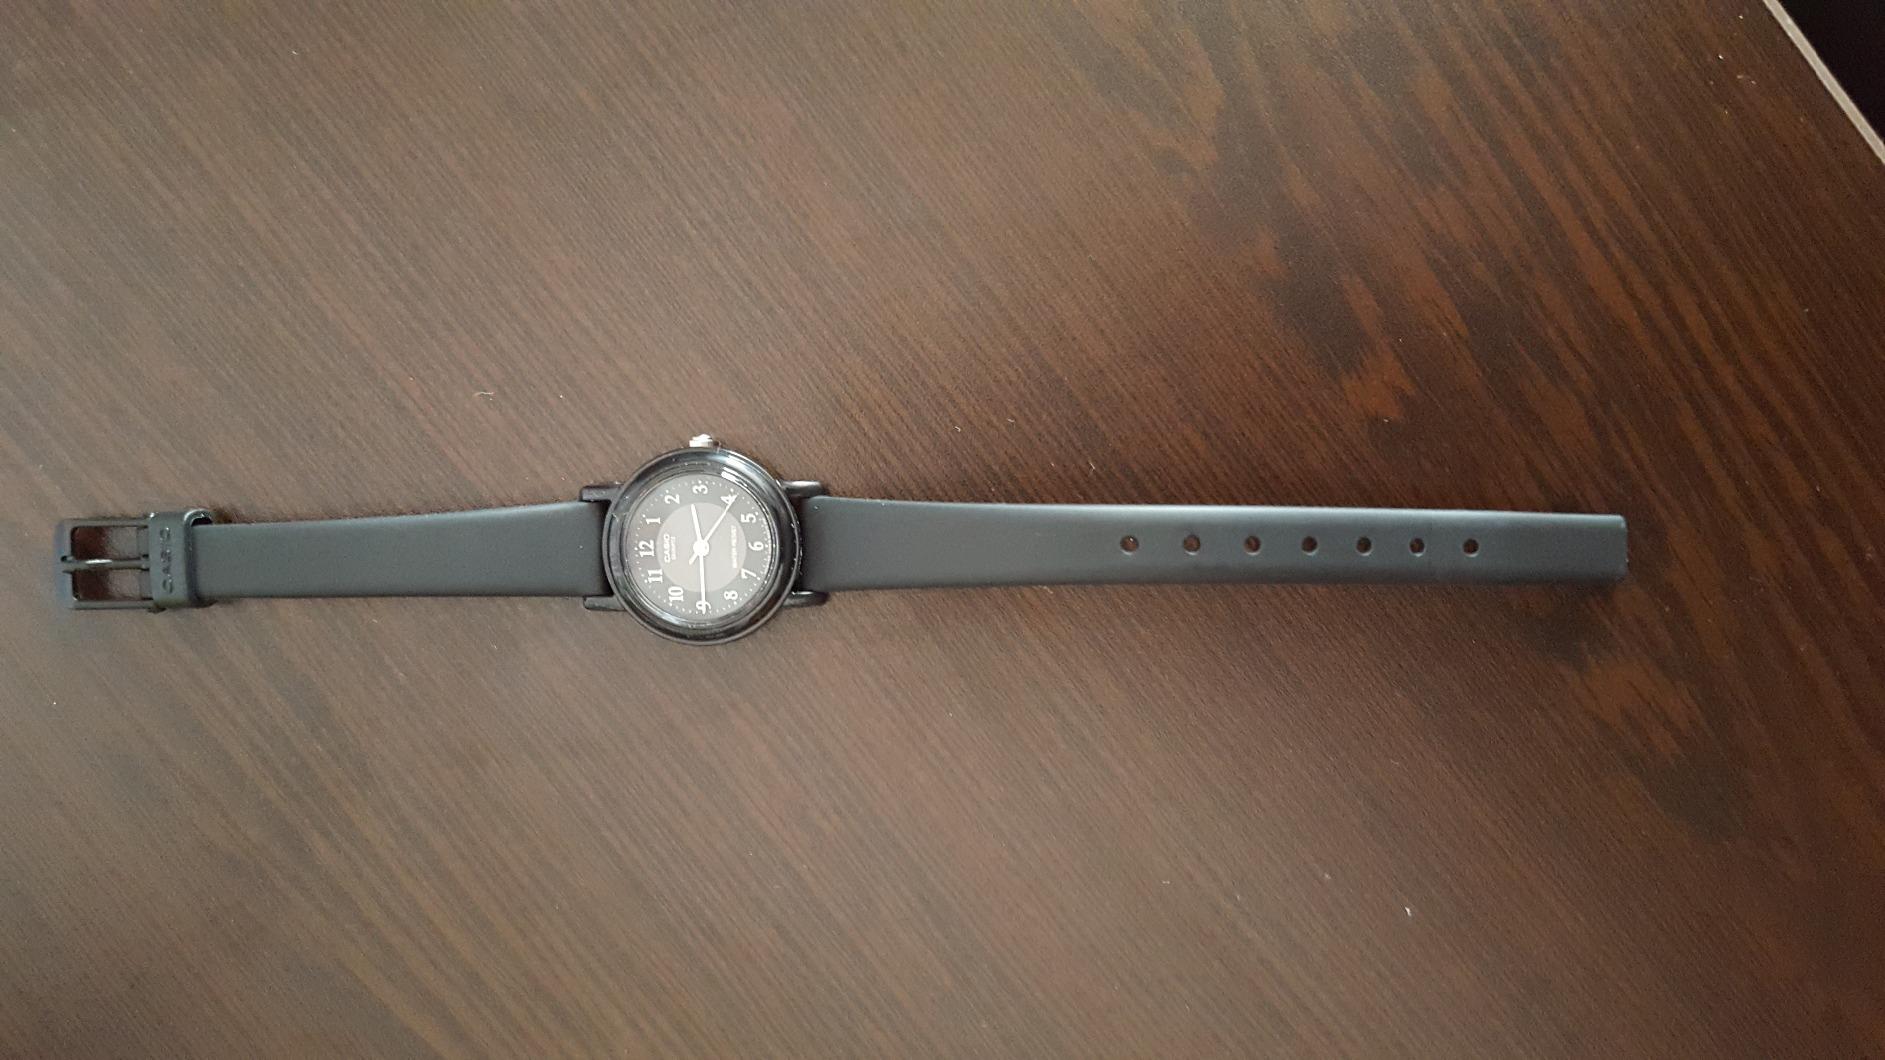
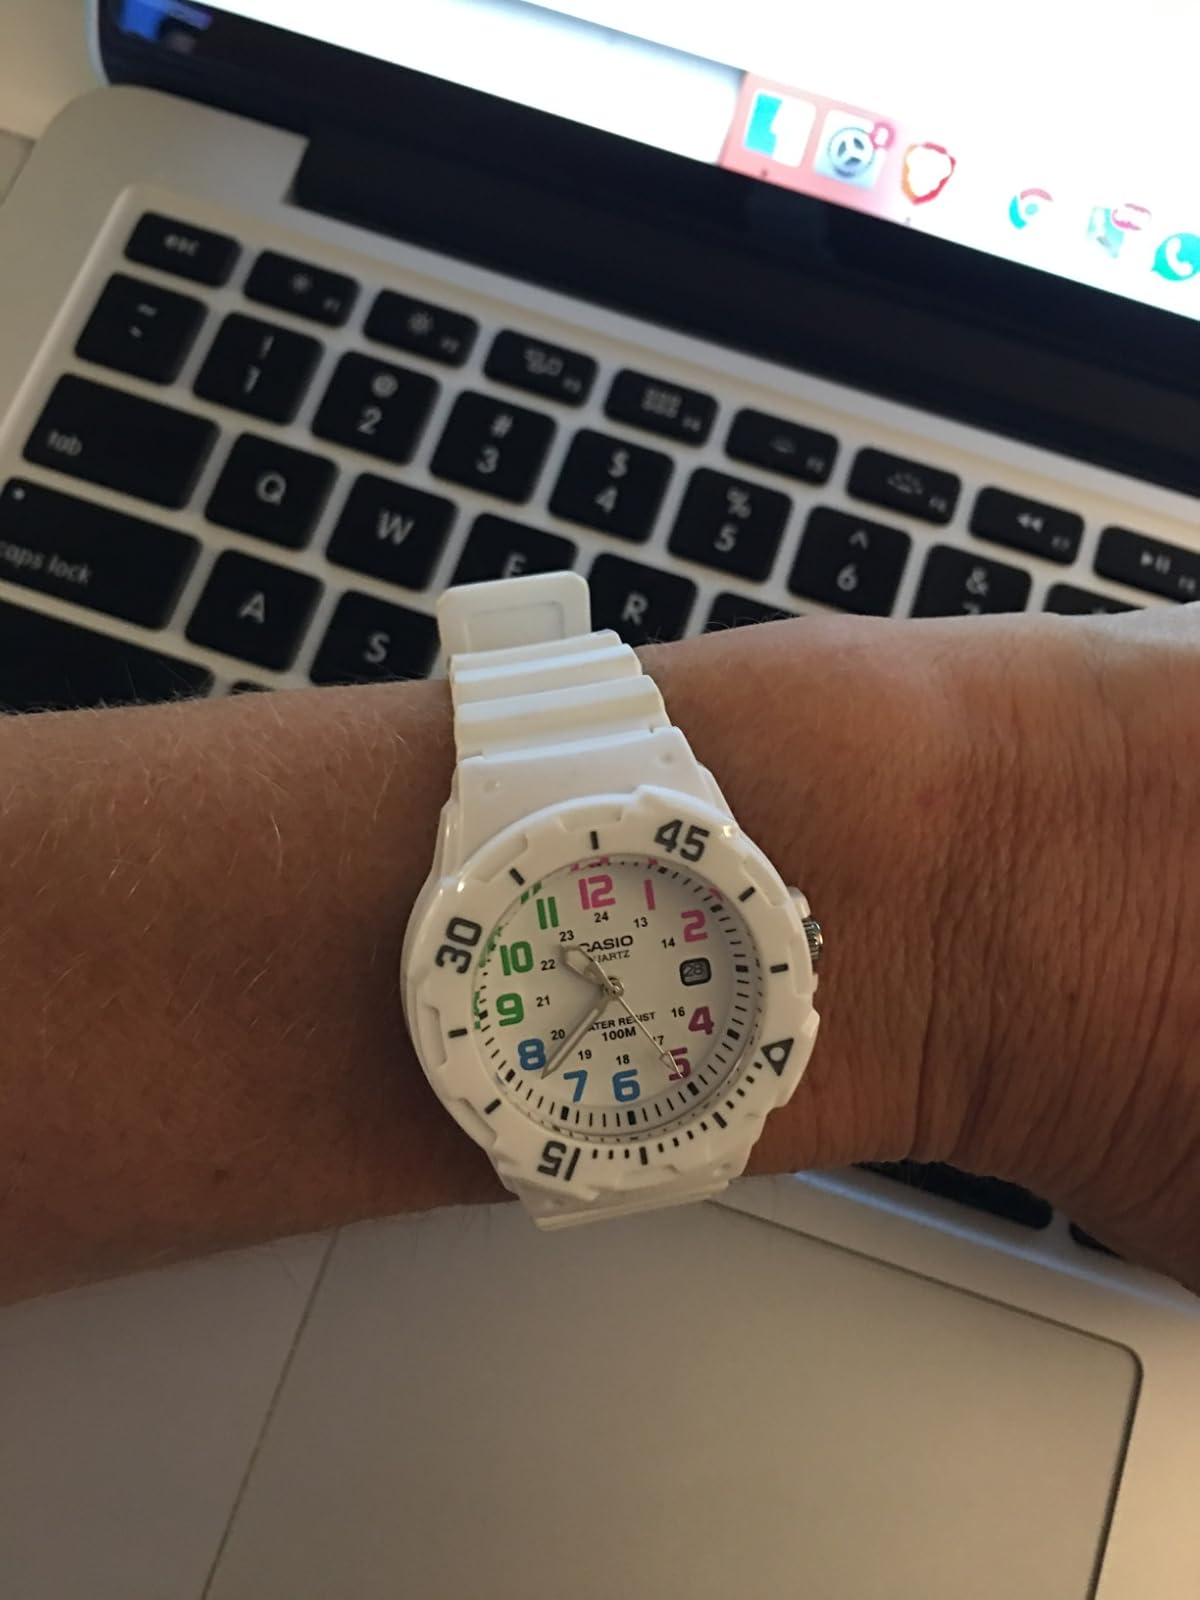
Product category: accessories_watch
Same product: no